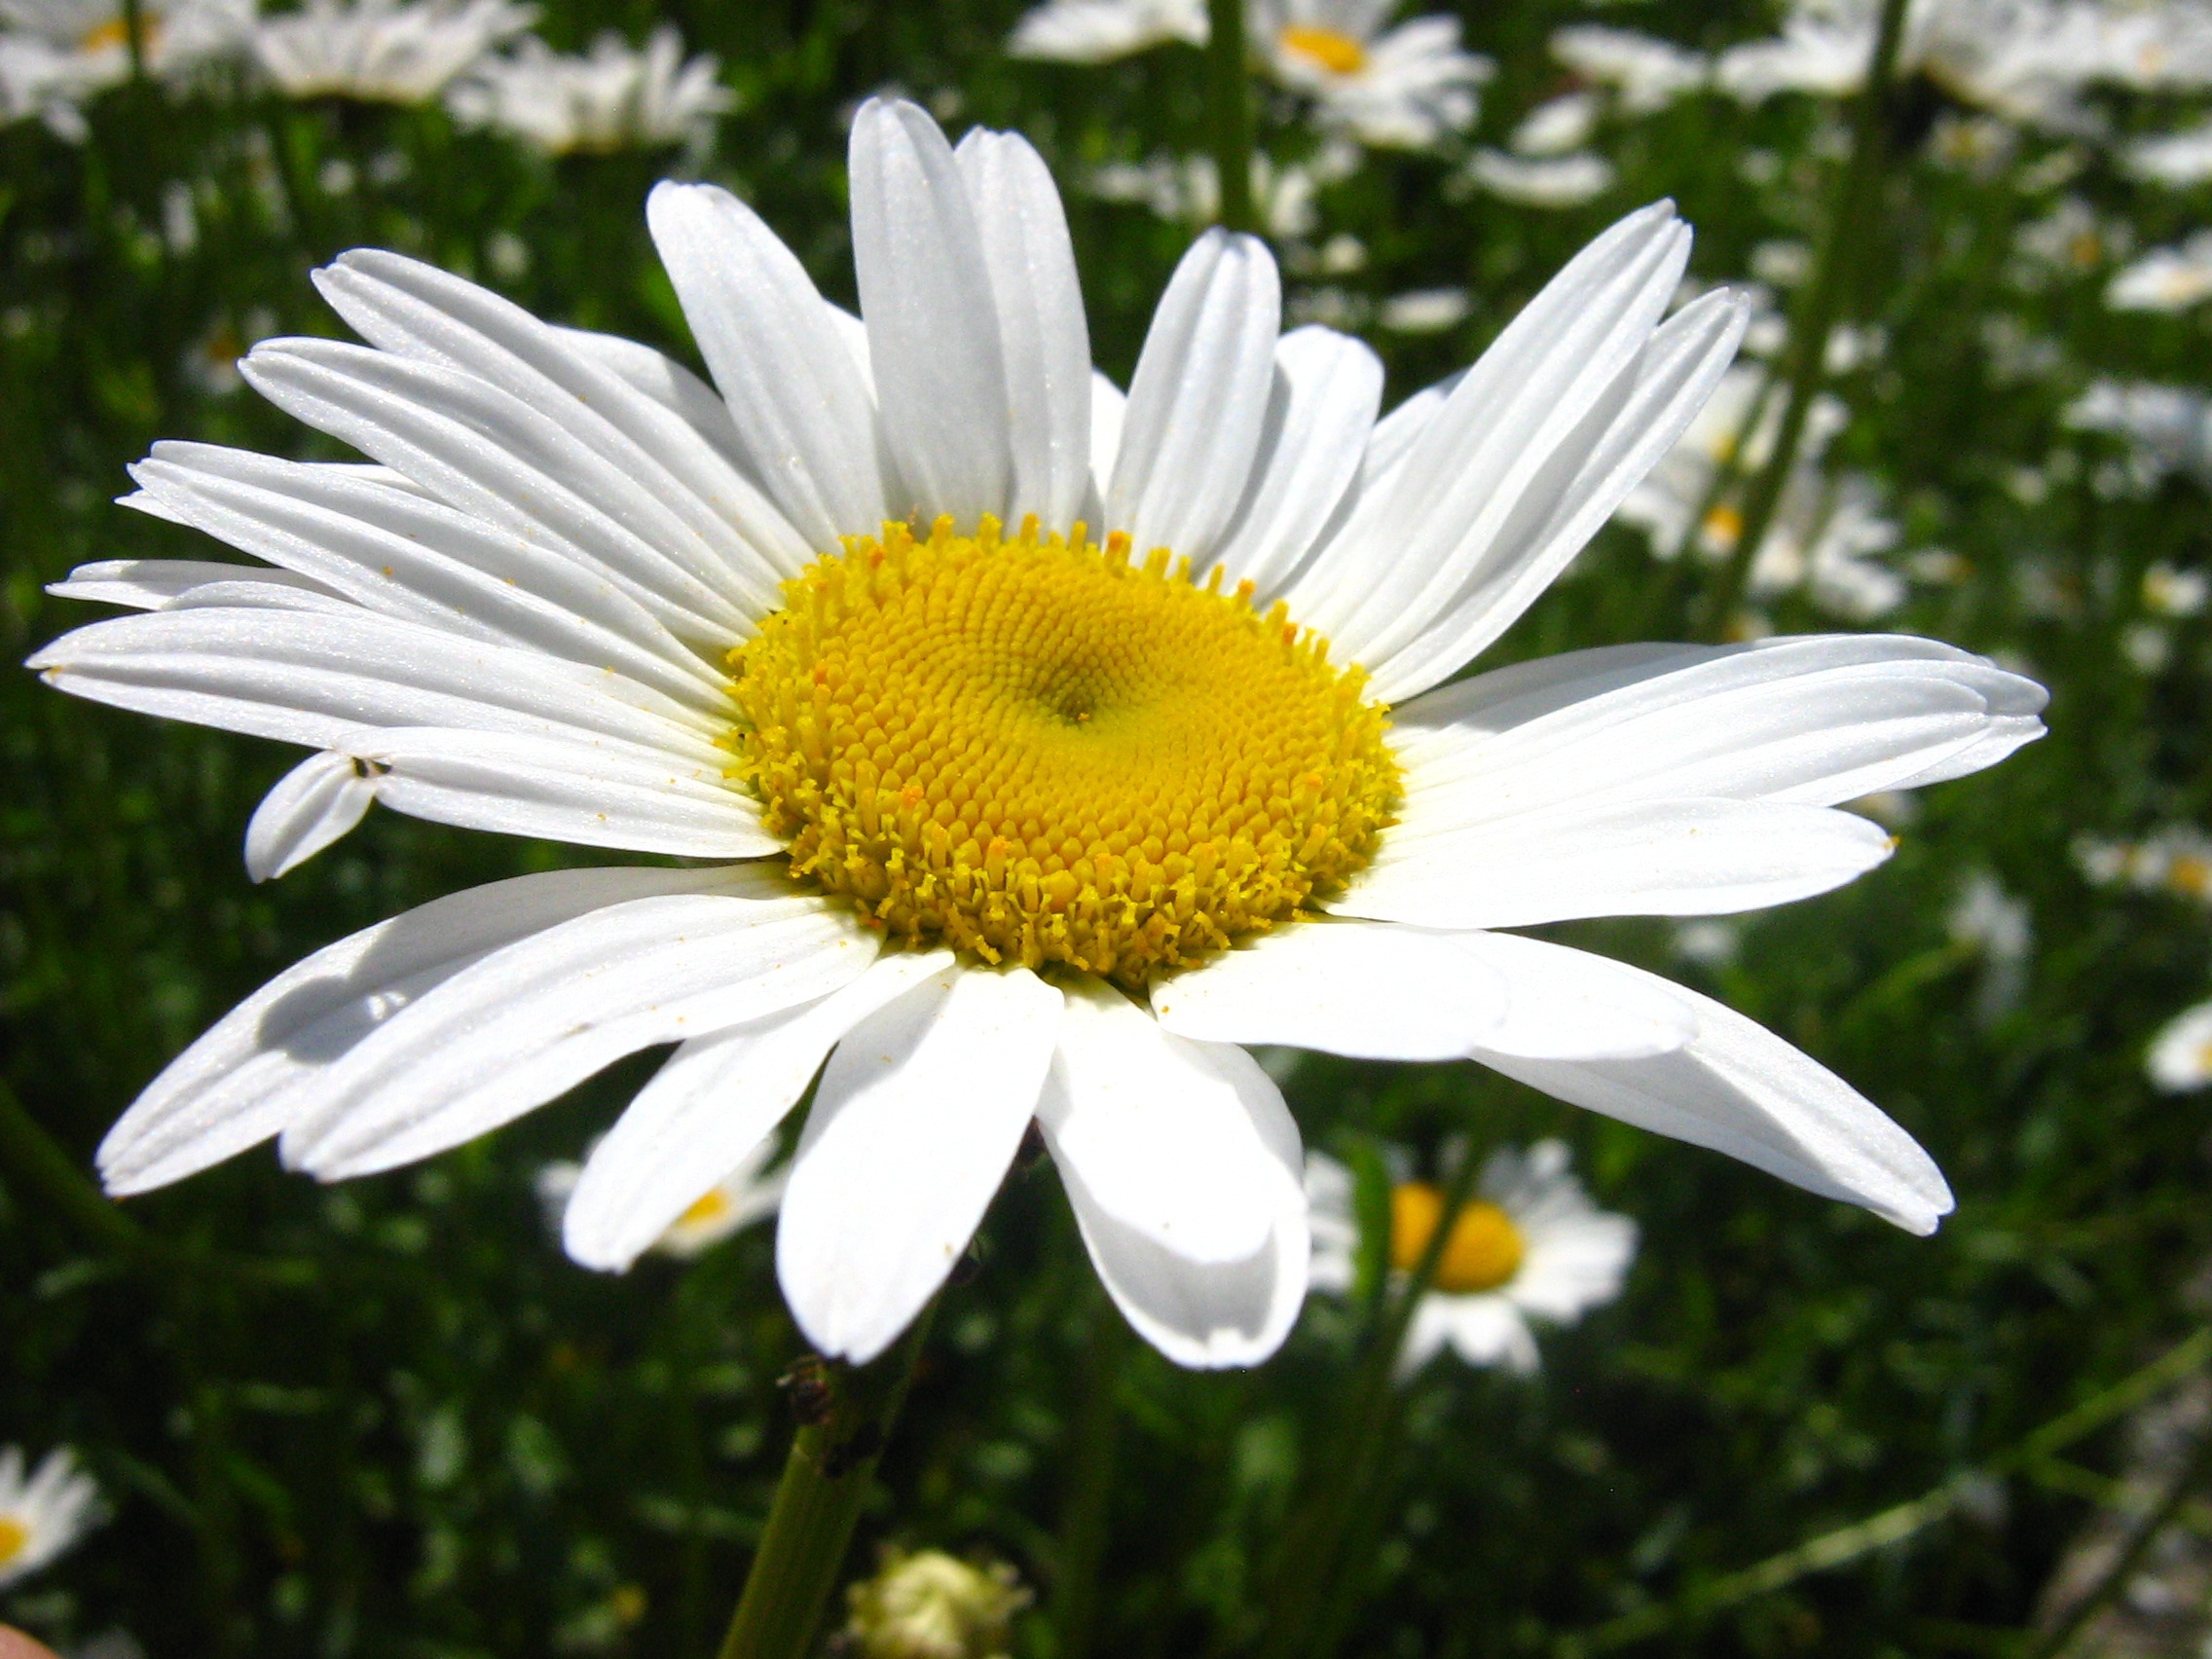
plant, white, meadow, flower, petal, daisy, herb, botany, garden, flora, wildflower, may, spring flower, flowering plant, daisy family, asterales, oxeye daisy, land plant, chamaemelum nobile, marguerite daisy